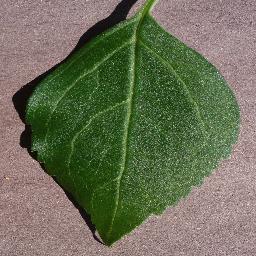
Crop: cherry
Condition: (including_sour)_healthy